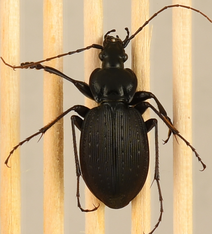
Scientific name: Carabus goryi
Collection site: Great Smoky Mountains National Park NEON (GRSM), plot GRSM_020